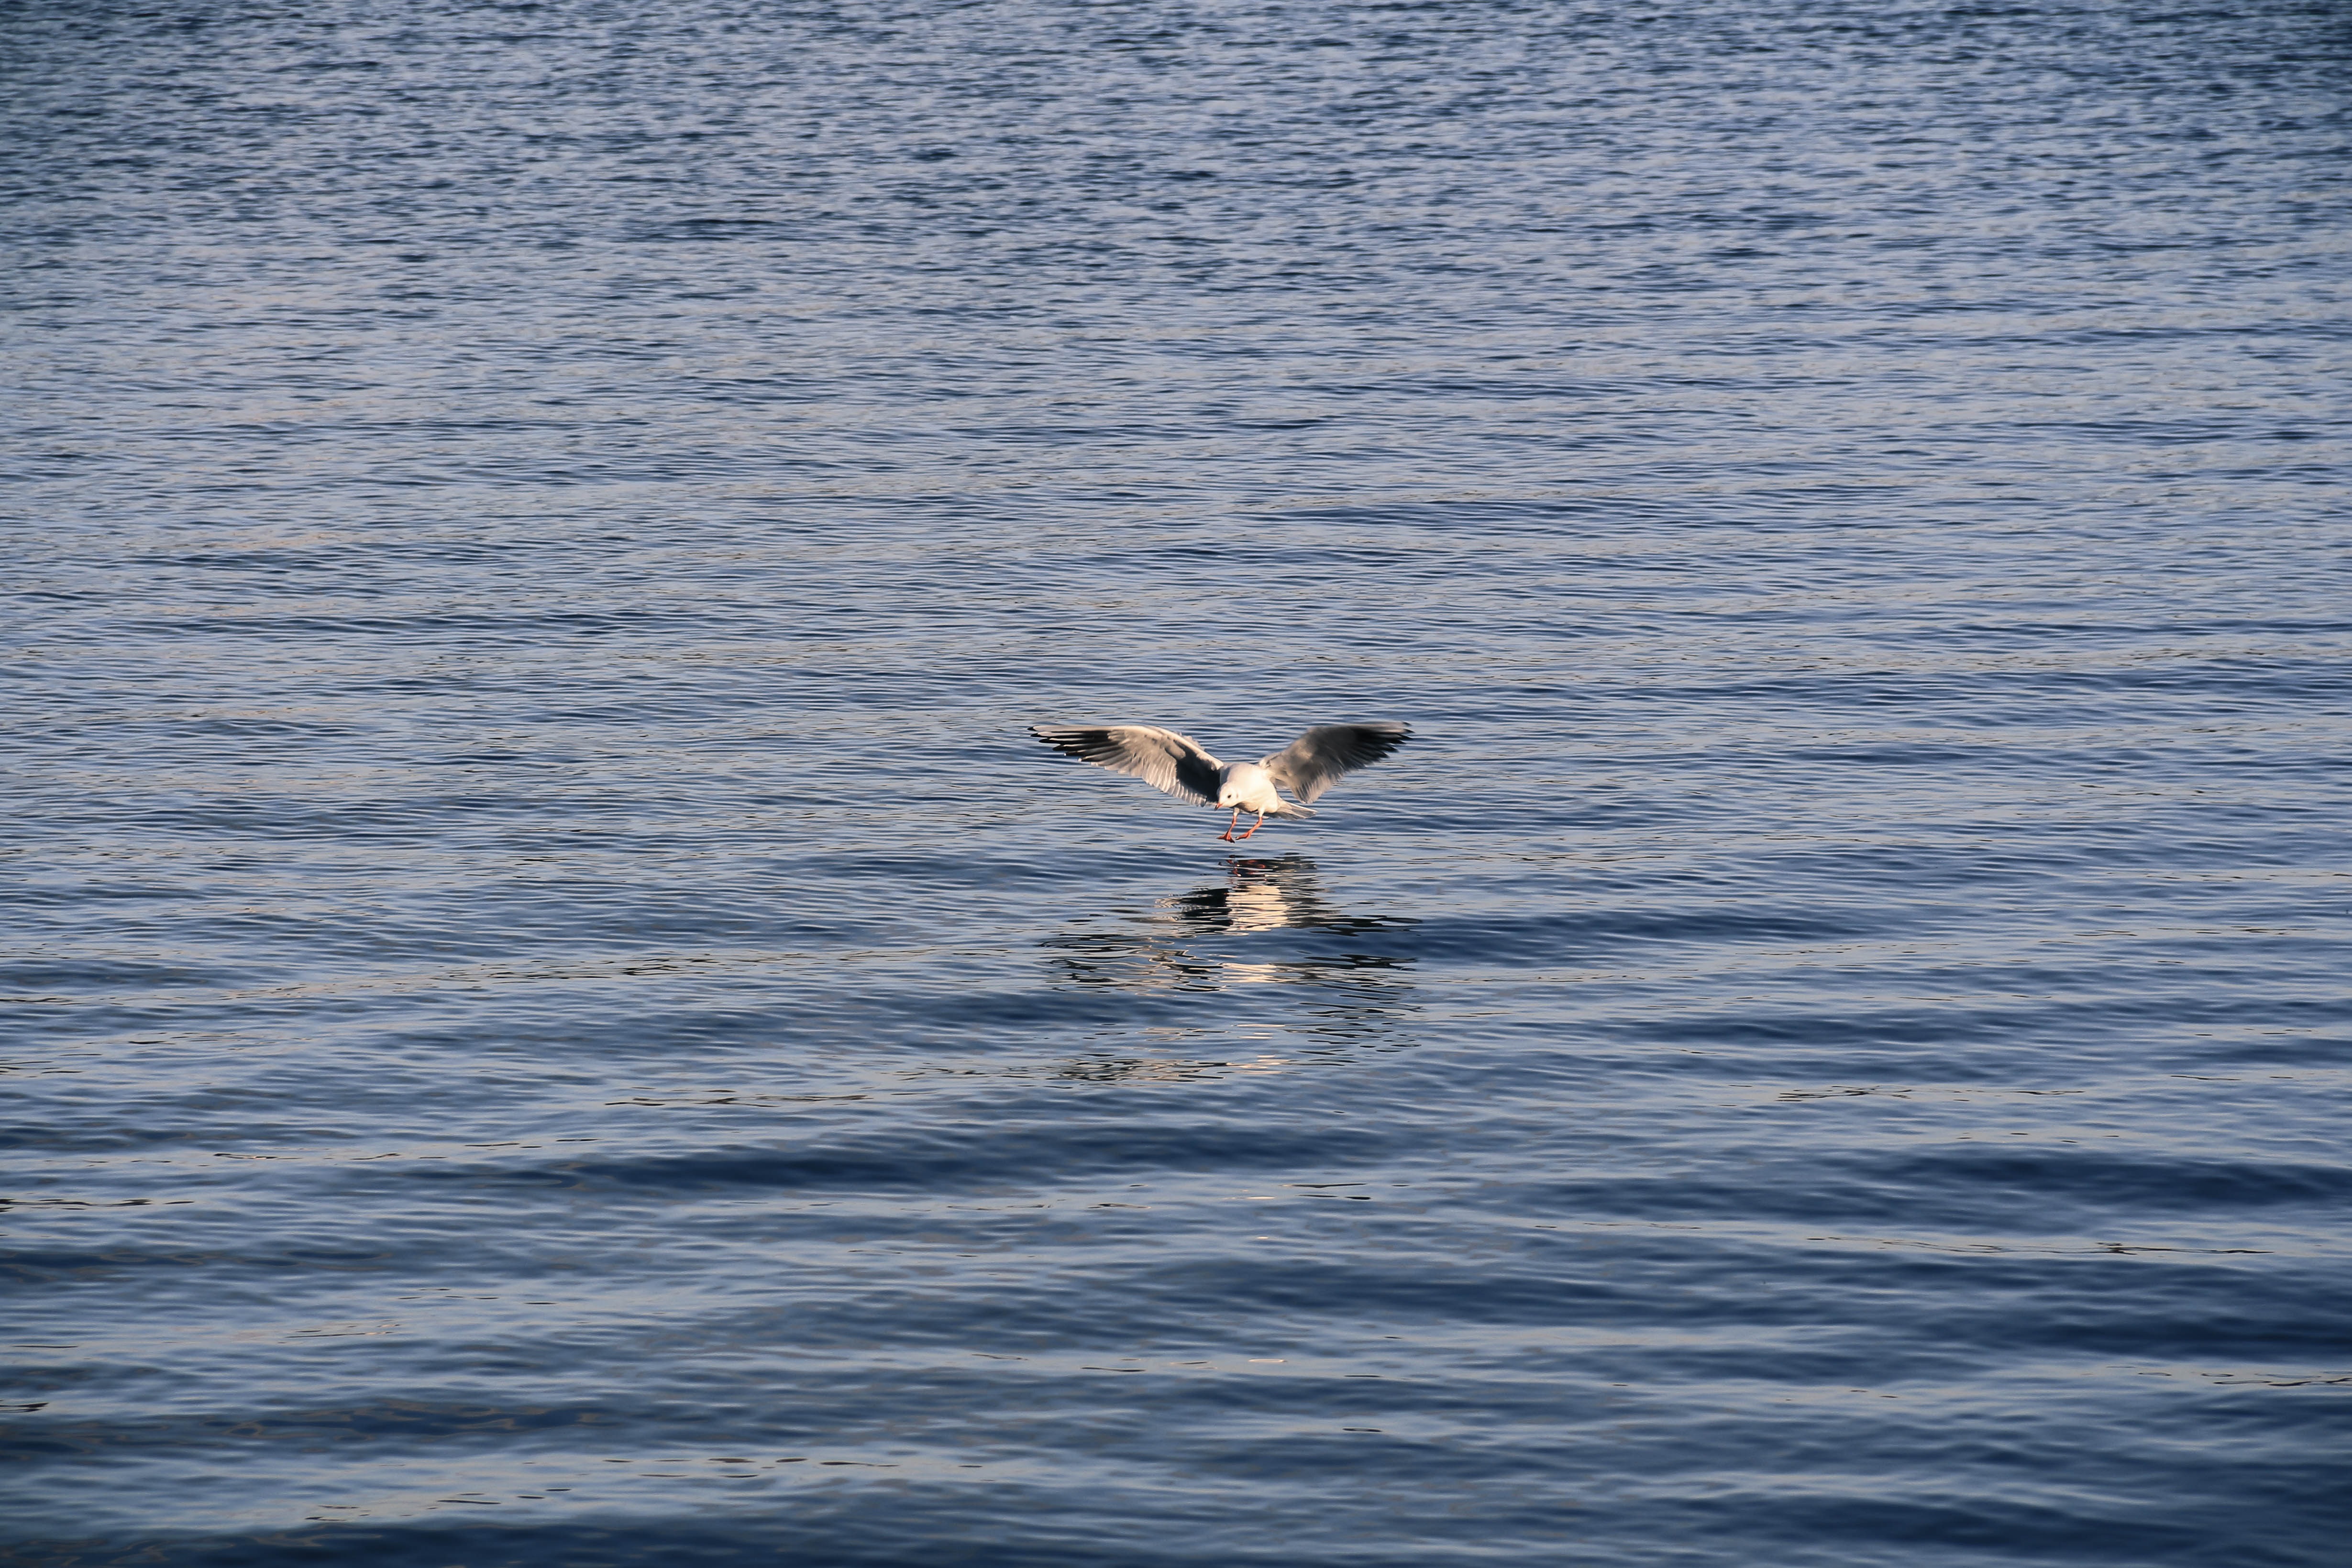
sea, water, ocean, bird, wing, seabird, seagull, gull, vertebrate, water bird